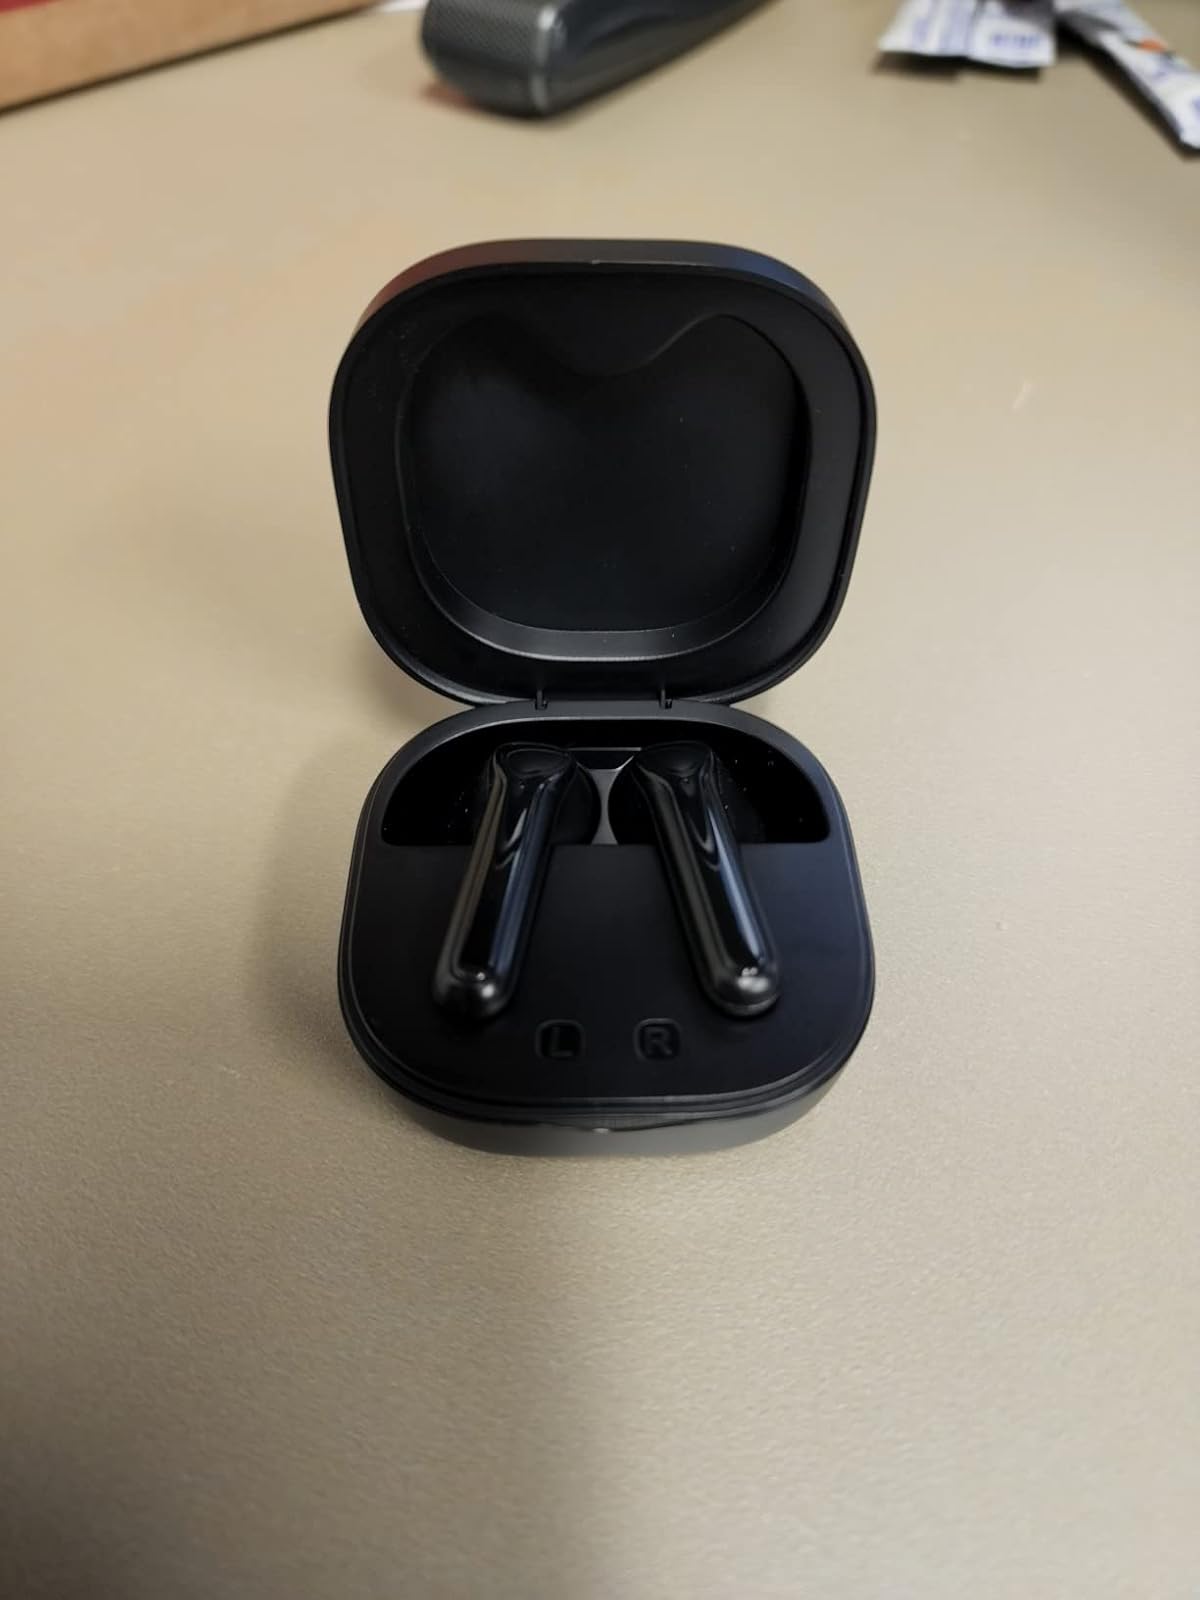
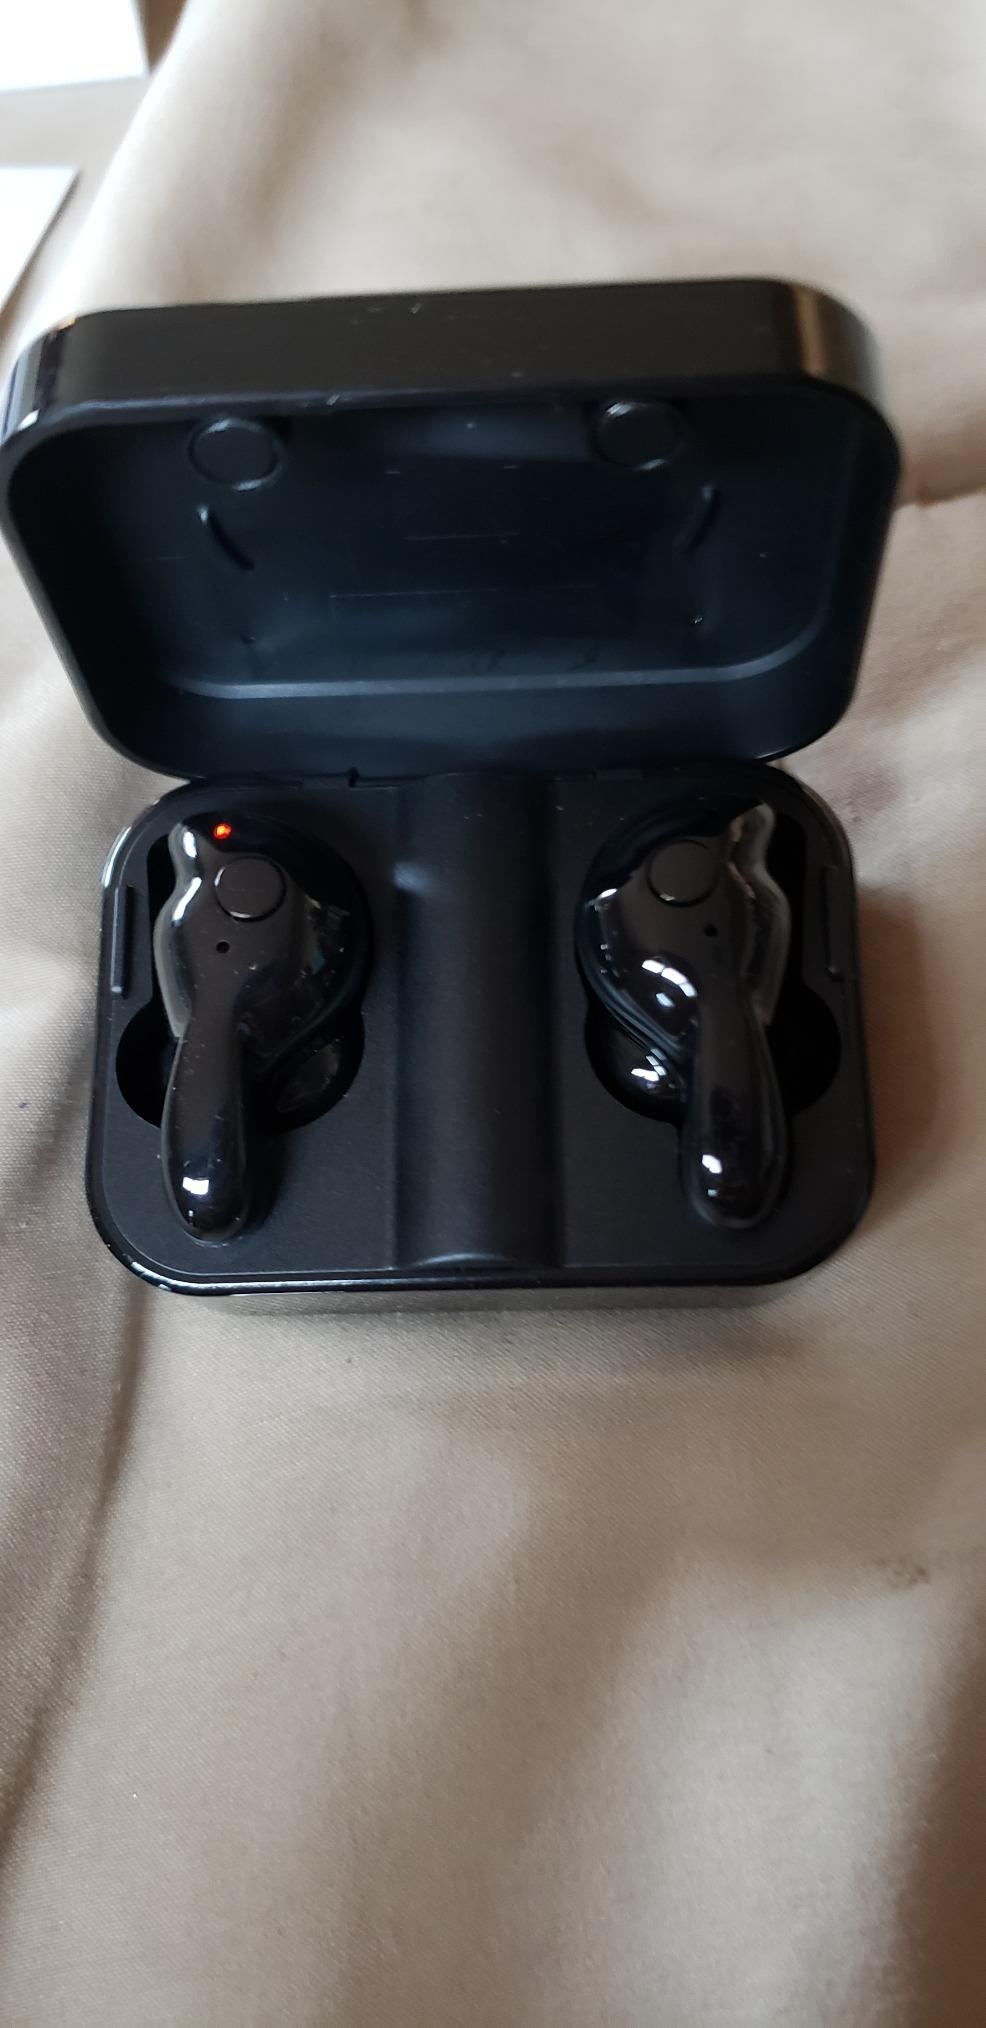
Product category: earbuds
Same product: no